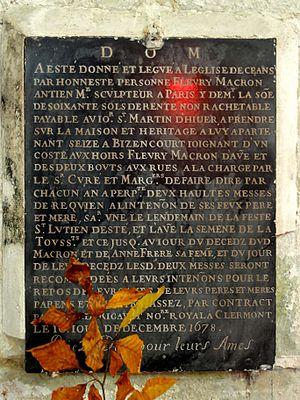
Plaque de fondation de Fleury Macron, mort en 1678.
L'église Saint-Lucien est une église catholique paroissiale située à Avrechy, commune de l'Oise. Elle possède des reliques de son saint patron, saint Lucien de Beauvais, et de sa patronne auxiliaire, sainte Waudru de Mons. La partie la plus ancienne de l'église est le chœur carré, qui a été bâti au second quart du XIIᵉ siècle dans le style roman tardif. C'est la partie la plus intéressante de l'église pour l'ordonnancement du chevet éclairé par un triplet, et surtout pour sa voûte d'ogives romane. Elle est de dimensions considérables pour l'époque, et ses nervures sont déjà soigneusement moulurées. Les chapiteaux sont d'une grande variété, et remarquables par leurs motifs. Tout le reste de l'église a été reconstruit à partir de la fin du XVᵉ siècle et jusqu'au milieu du XVIᵉ siècle dans le style gothique flamboyant. Les parties flamboyantes de l'église restent mal étudiées, et l'on ignore leur histoire. Elles se caractérisent par des bas-côtés presque aussi élevés que la nef, et un transept moins large que la nef, dont le croisillon nord sert de base au clocher. Certaines clés de voûte méritent l'attention.